First Universalist Church of Lyons, Ohio

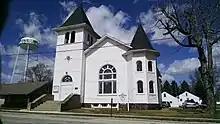
Front of church from Morenci Street

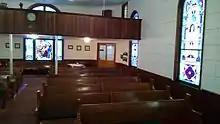
Inside of church.

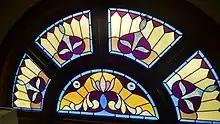
Top of front window from inside

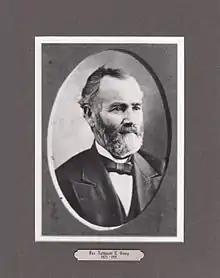
Rev. Crary, second minister of First Universalist Church

The First Universalist Church of Lyons, Ohio, located at 145 East Morenci Street, Lyons, Ohio is a member congregation of the Unitarian Universalist Association.